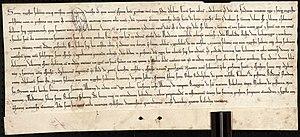
Lettre par laquelle l'empereur Frédéric II commet Théodoric II, archevêque de Trèves, et Thiébaud Ier, duc de Lorraine, en qualité d'arbitres pour statuer sur la contestation existant entre le chapitre et des habitants de la ville de Metz au sujet du droit de tonlieu (1214).
Théodoric II de Wied, également connu sous le nom de Thierry de Wied, fut archevêque et électeur de Trèves de 1212 à 1242.